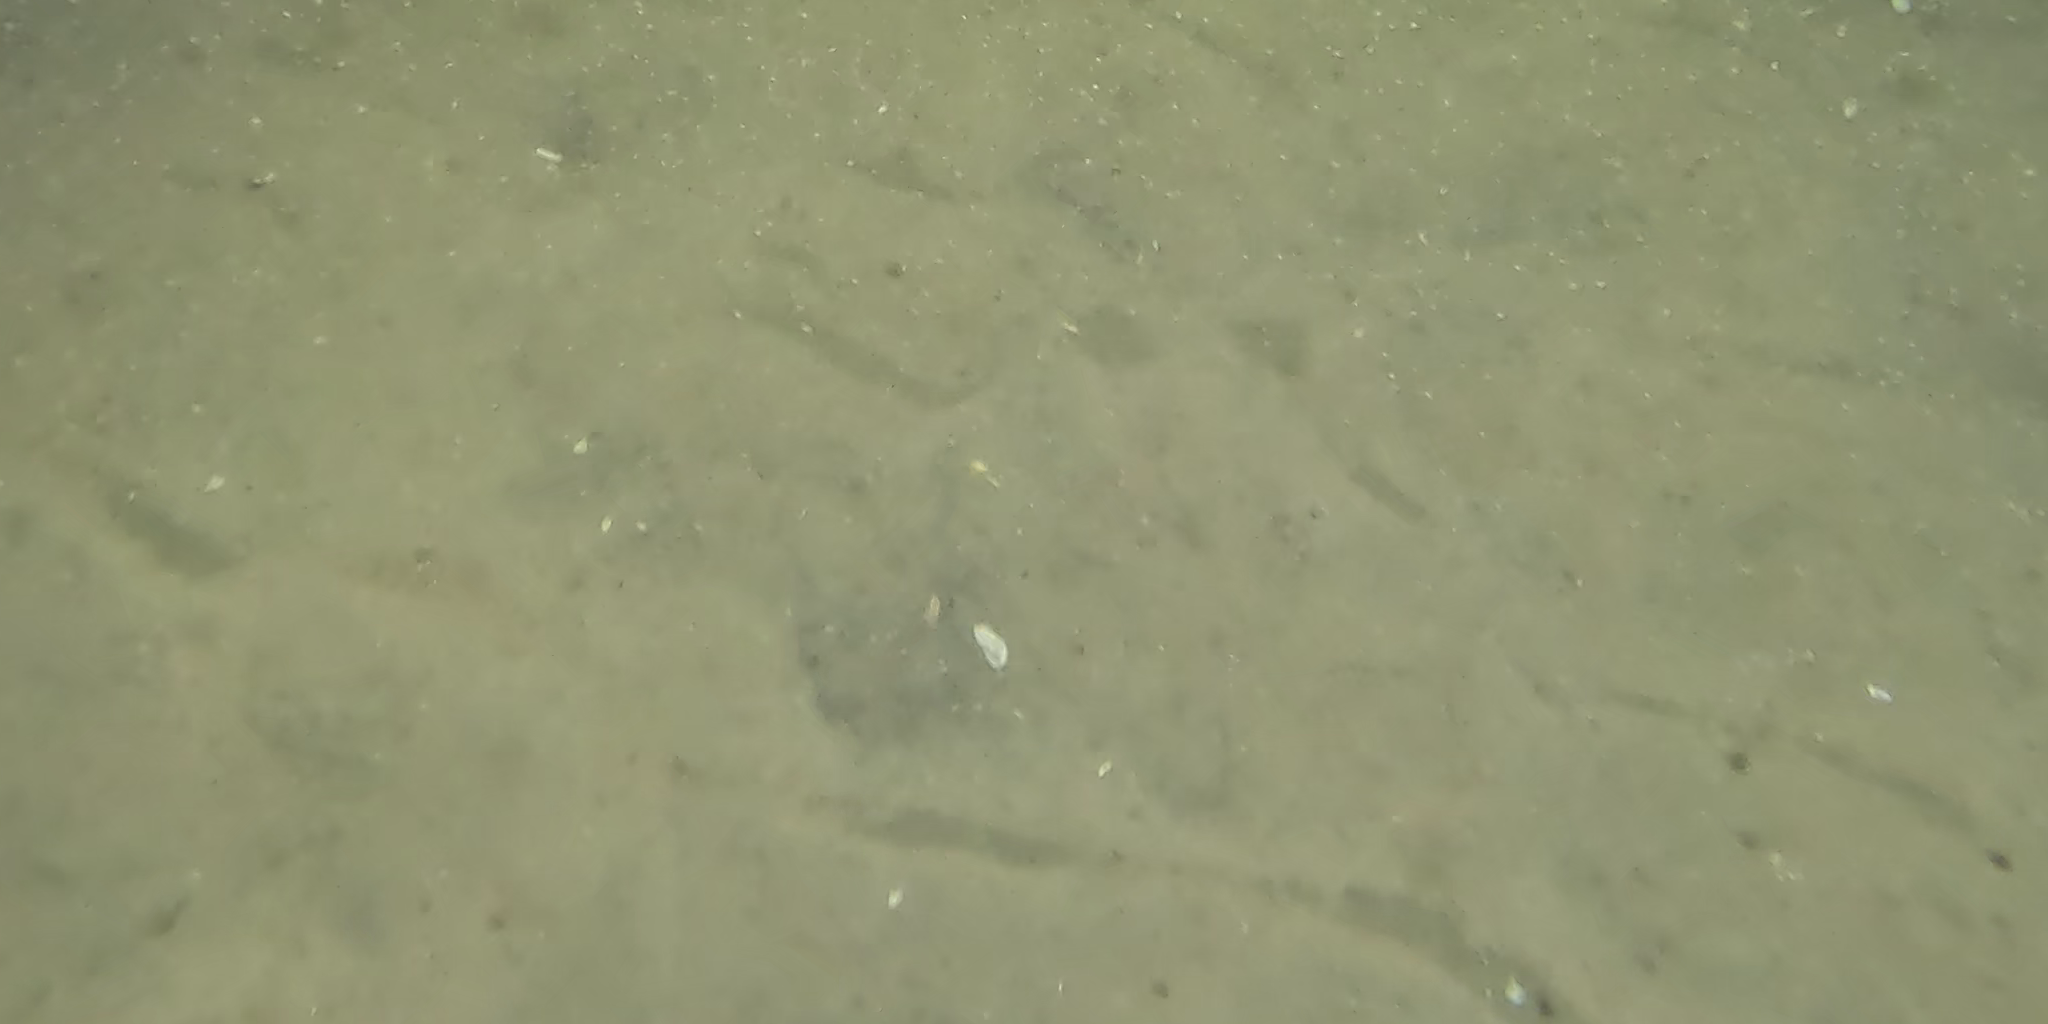
Seabed habitat: sand